Anthony Kiedis

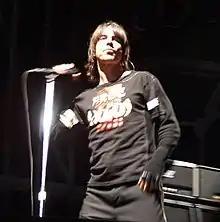
Kiedis performing in 2003

The band regrouped in 1998 to begin writing for their seventh studio album; however, Navarro was now battling his own drug problems. This caused major tension between Kiedis and Navarro, who was fired from the band in early 1998. Flea informed Kiedis that he felt the only way the band could possibly continue is if Frusciante re-joined the band. In the years following Frusciante's departure from the Chili Peppers, he had developed a vicious addiction to both heroin and cocaine that left him in poverty and near death. He was talked into admitting himself to drug rehabilitation in January 1998. In April 1998, following Frusciante's three-month completion, Flea visited his former bandmate and openly invited him to re-join the band, an invitation Frusciante readily accepted. Within the week, and for the first time in six years, the foursome gathered to play and jump-started the newly reunited Red Hot Chili Peppers. The band released "Californication" on June 8, 1999.